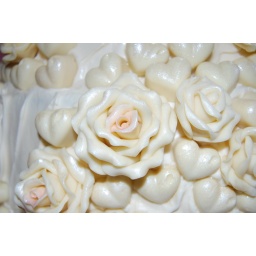
Decadent white chcolate roses and hearts decorate a three tier wedding cake, covered in white chocolate frosting